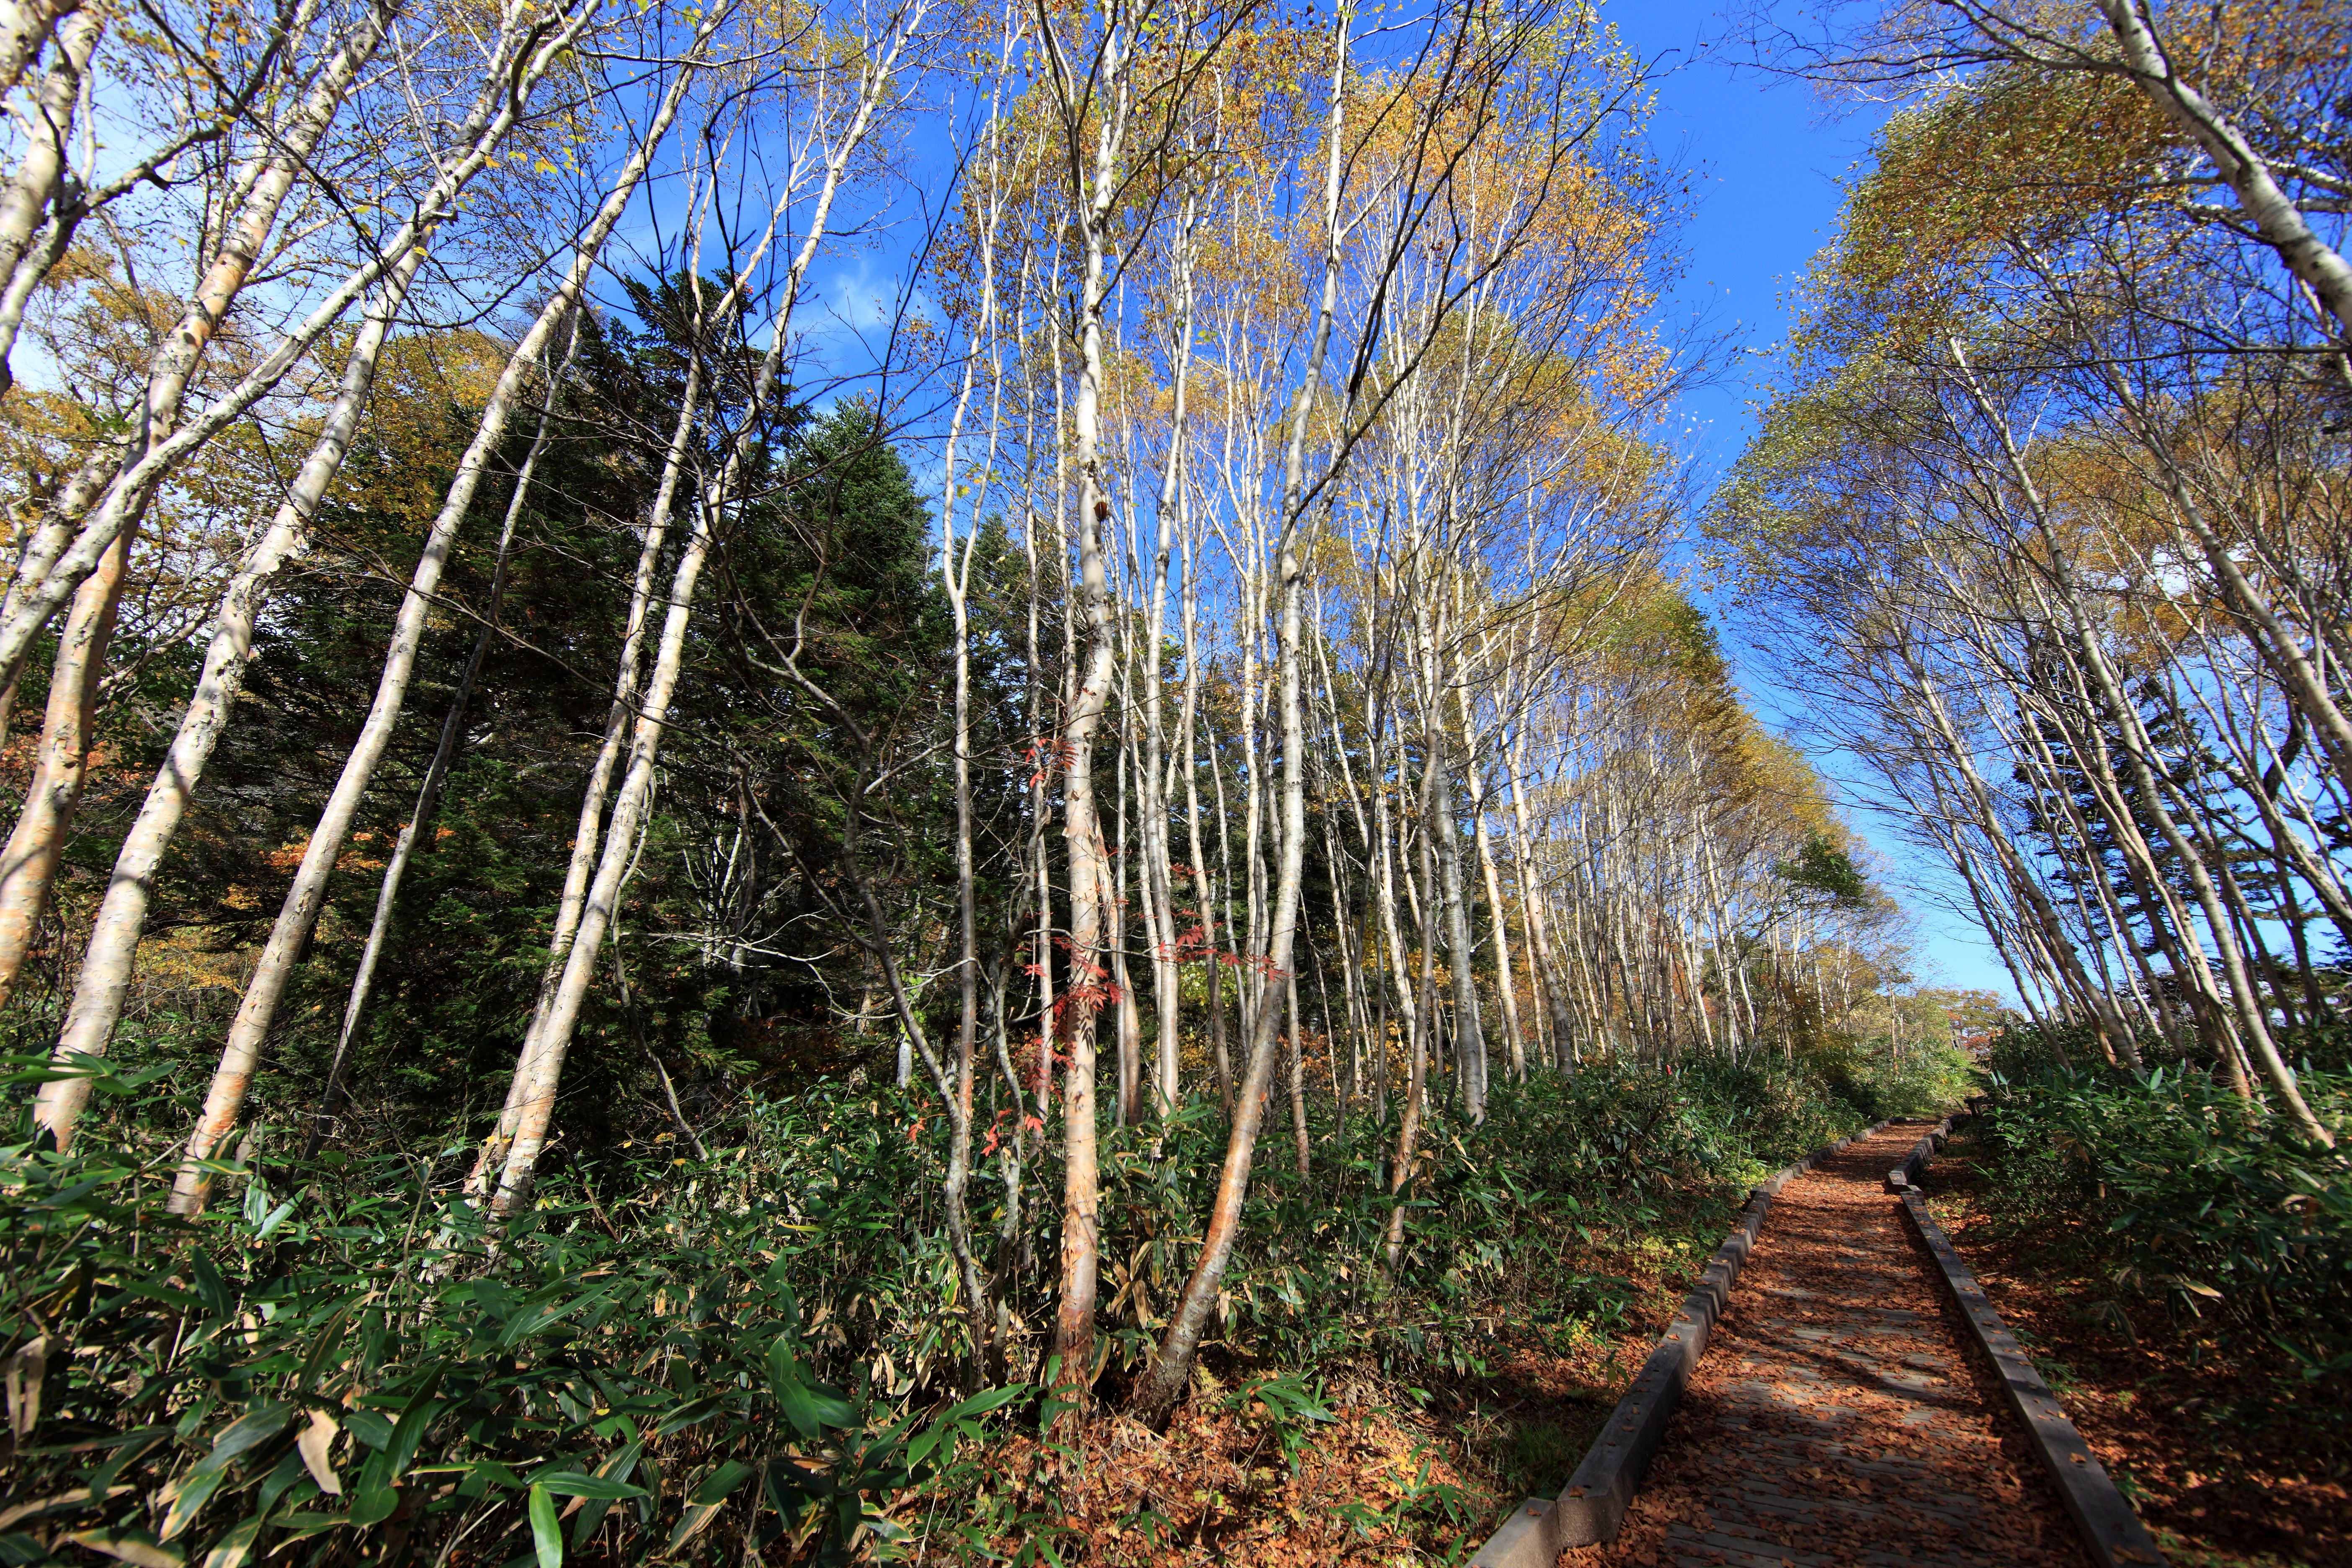
tree, forest, plant, trail, leaf, flower, high, autumn, spruce, shrub, 5d, hires, woodland, habitat, markii, ecosystem, hi, res, resolution, canonef14mmf28liiusm, fukushima, oze, hinoemata, ozenationalpark, autumnalleaves, biome, natural environment, grass family, woody plant, temperate coniferous forest, land plant